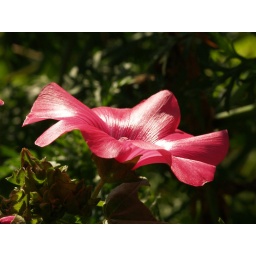
A red and pink malva, very glossy and shining in the sunlight.